Michiel Schapers

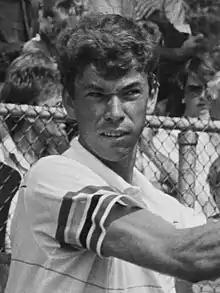
Schapers in Hilversum, 1985

Michiel Schapers (born 11 October 1959) is a former tennis player and coach from the Netherlands.